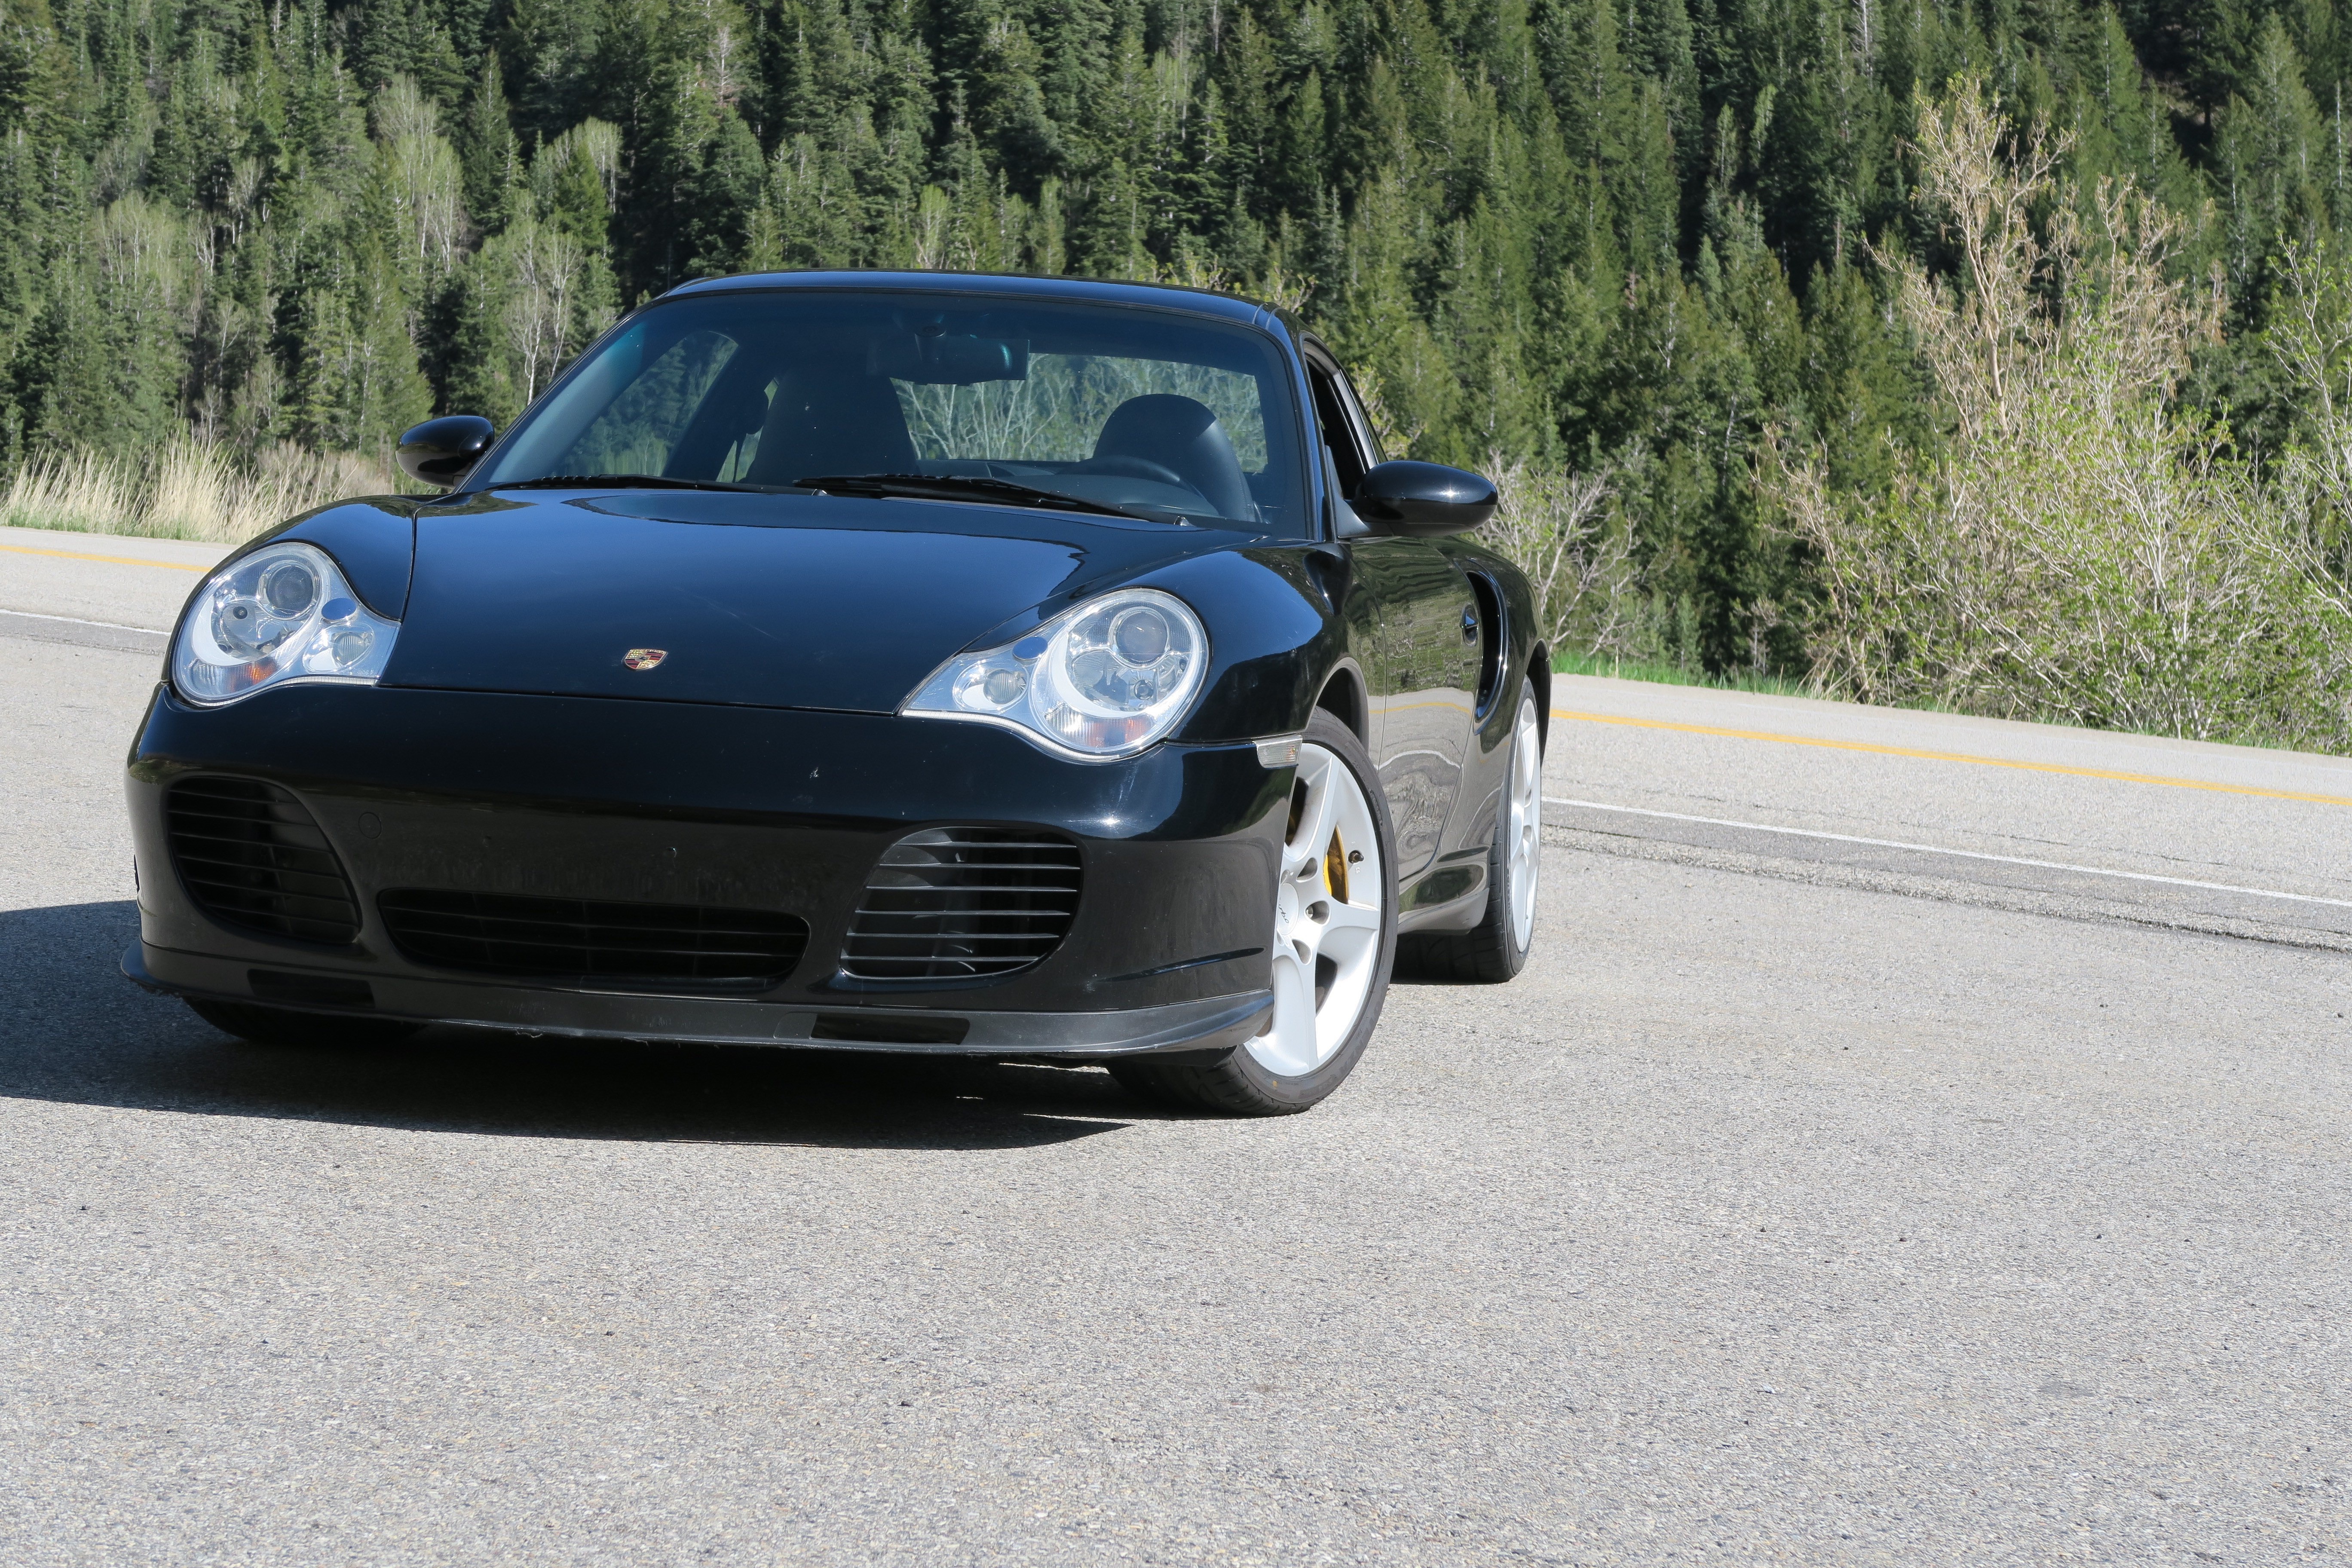
car, wheel, vehicle, auto, automotive, sports car, bumper, supercar, 911, convertible, coupe, porsche, fast, turbo, land vehicle, 996, little cottonwood, porsche 911, automobile make, automotive exterior, automotive design, luxury vehicle, family car